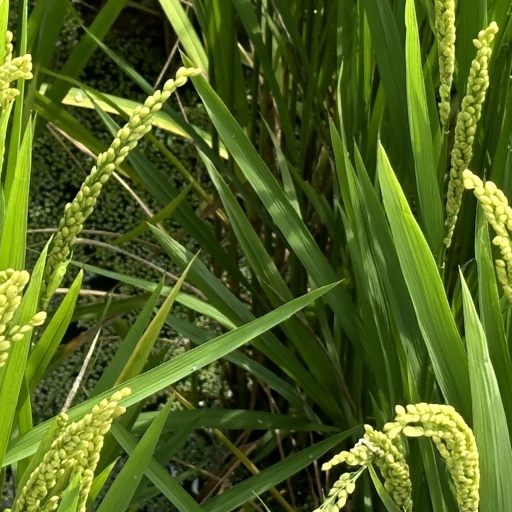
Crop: rice